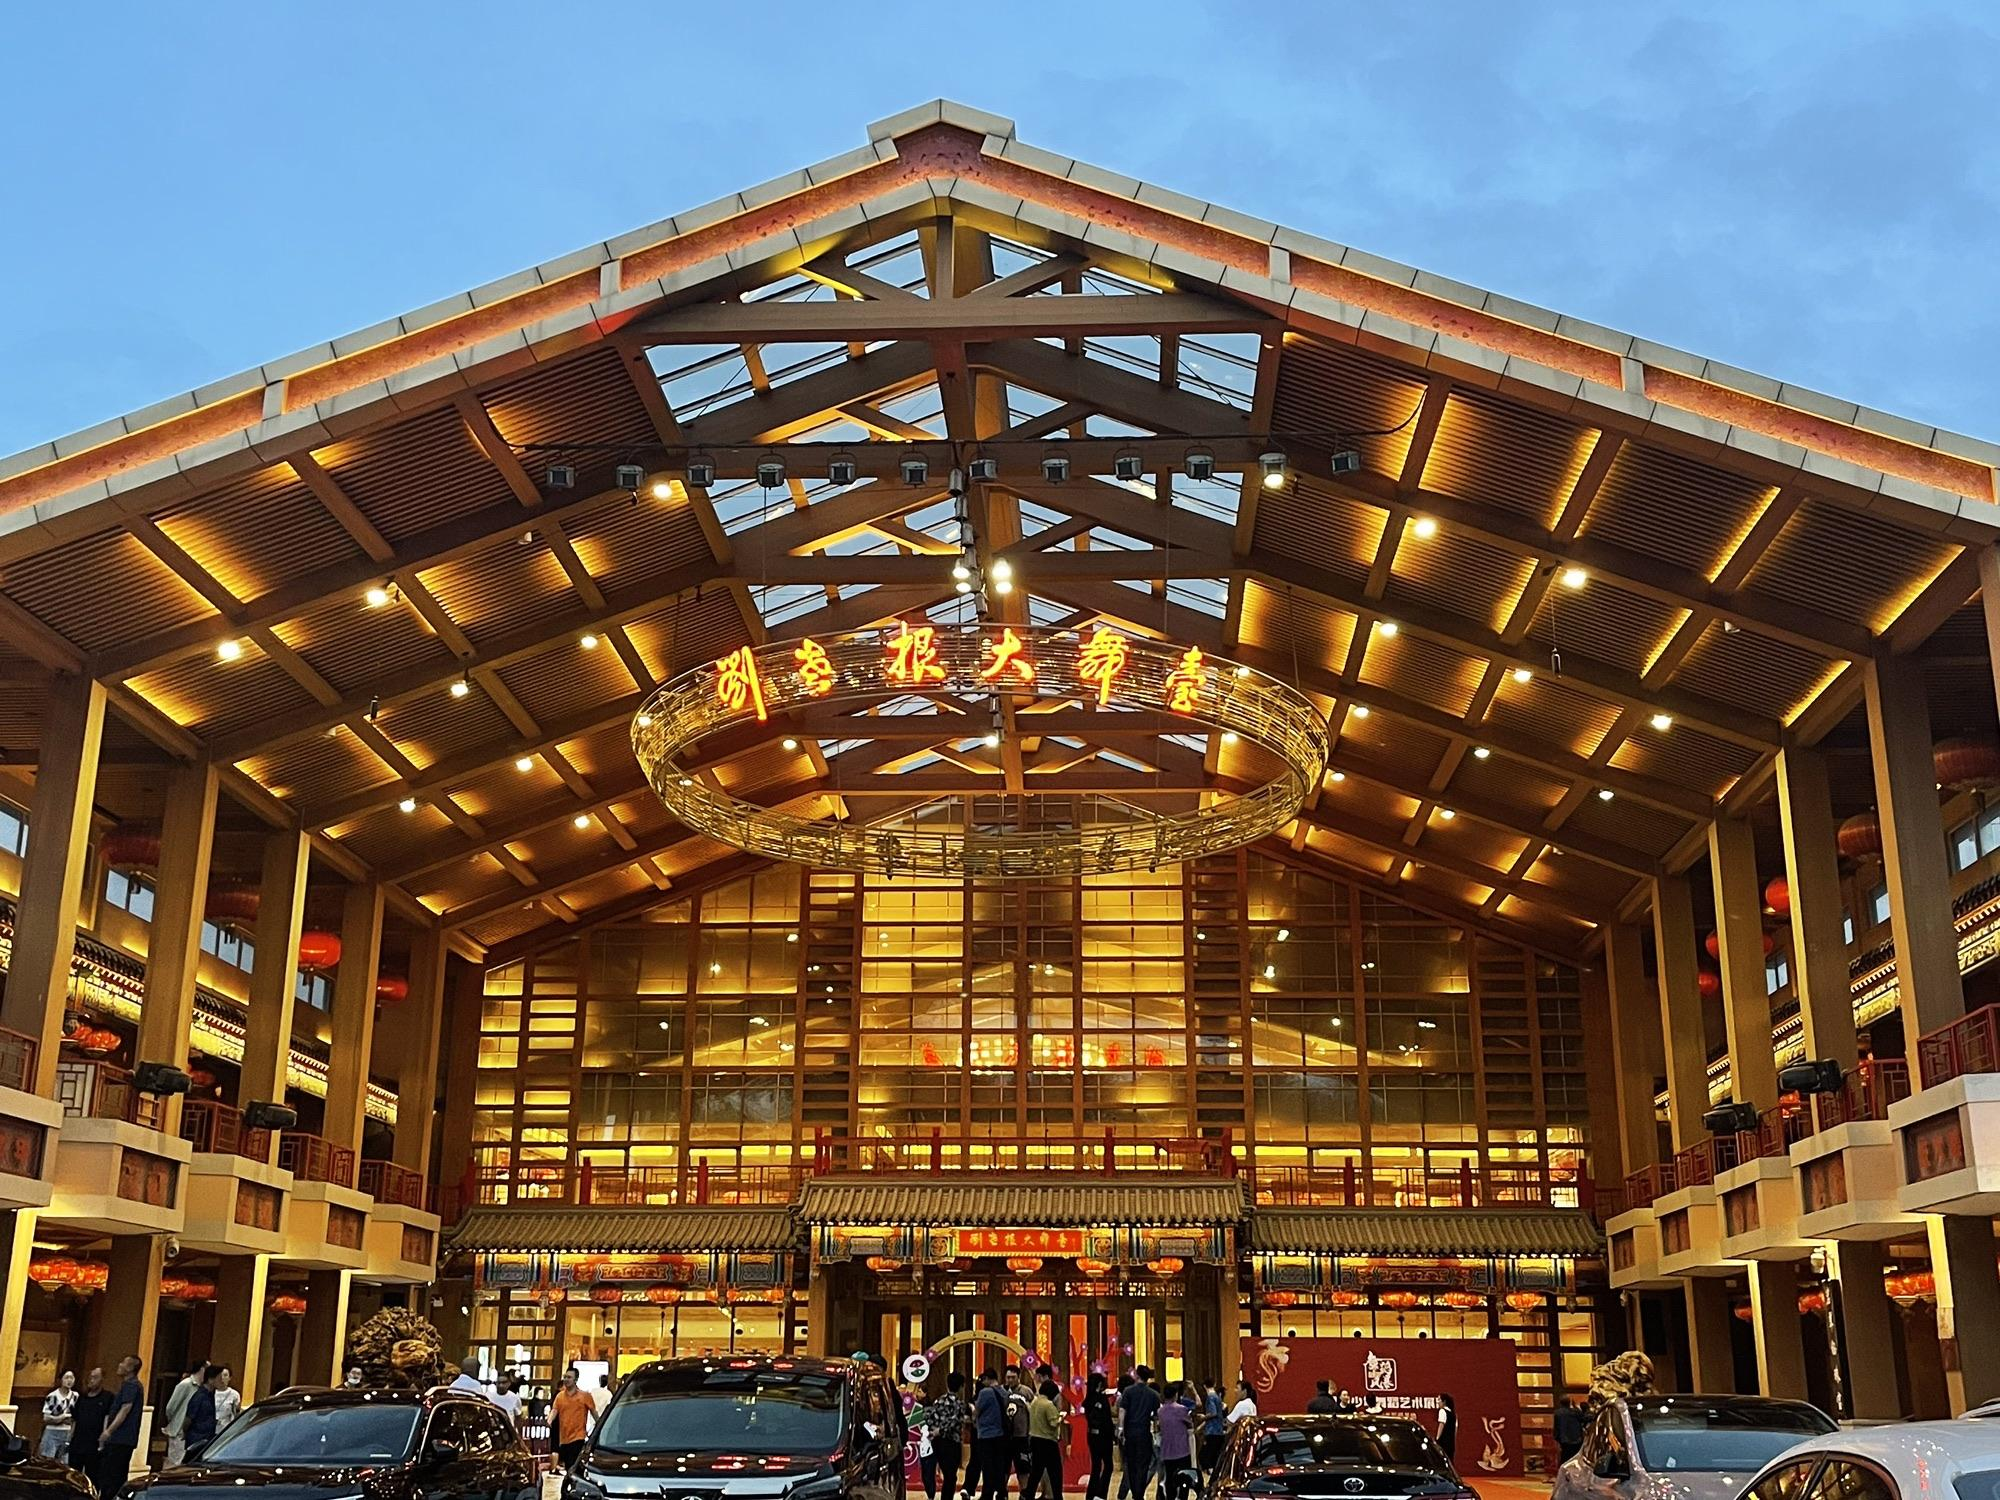
地标名称：刘老根大舞台(东岭南街店)
所在城市：长春市·南关区